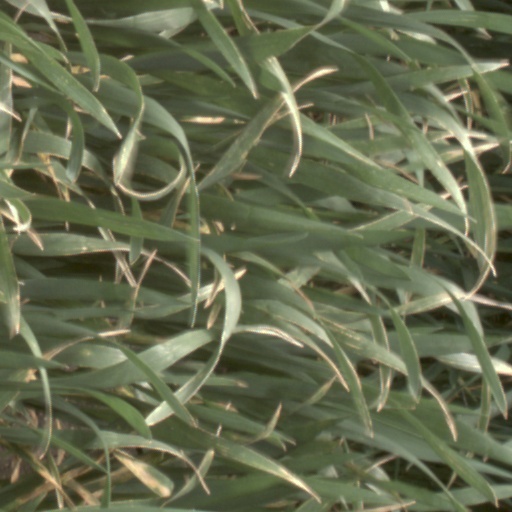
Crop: wheat